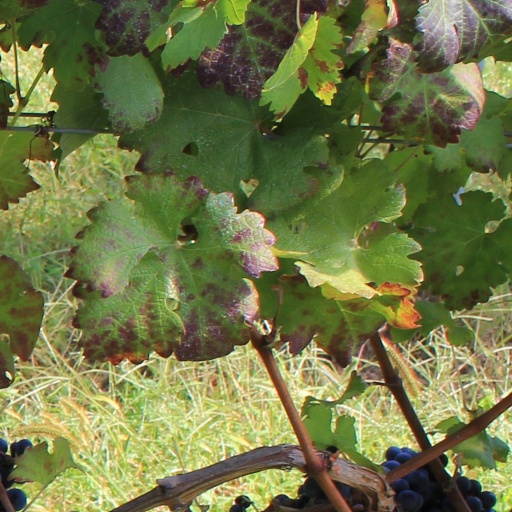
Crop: grape